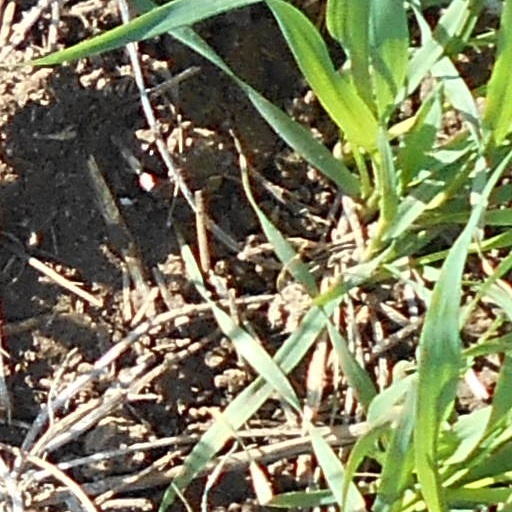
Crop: wheat